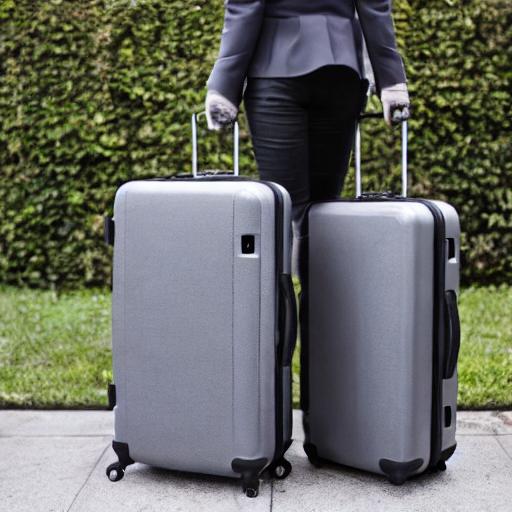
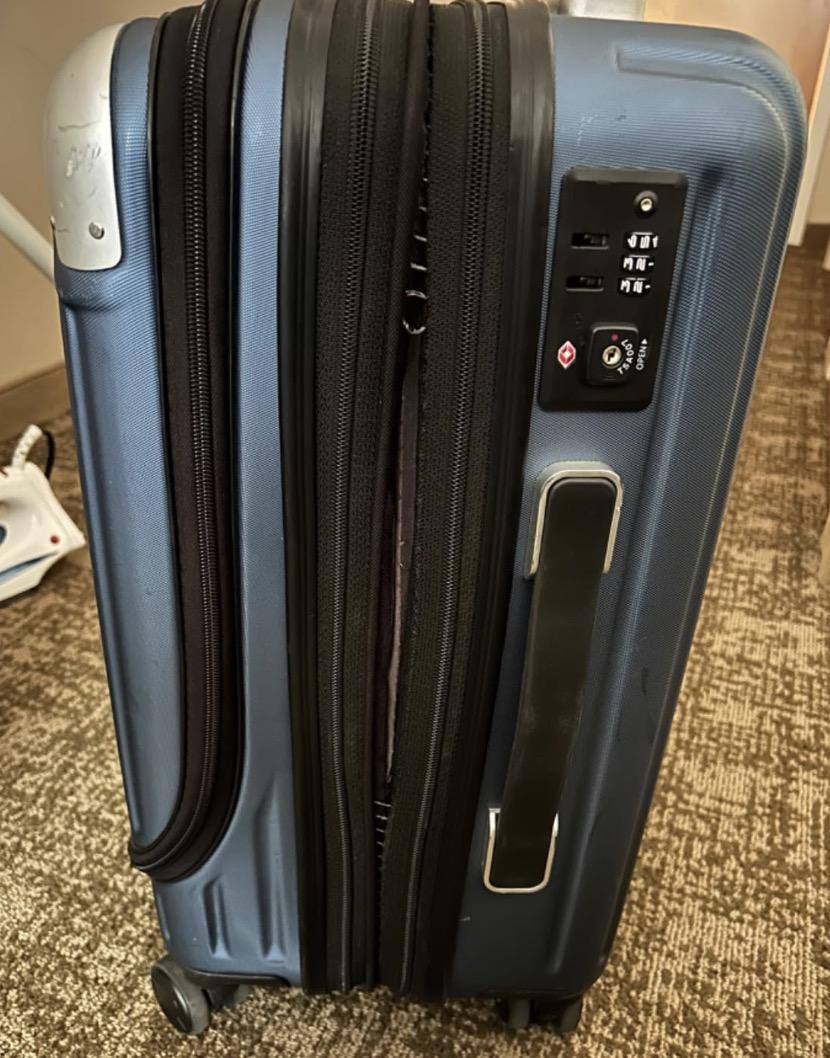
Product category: items_tea
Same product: no